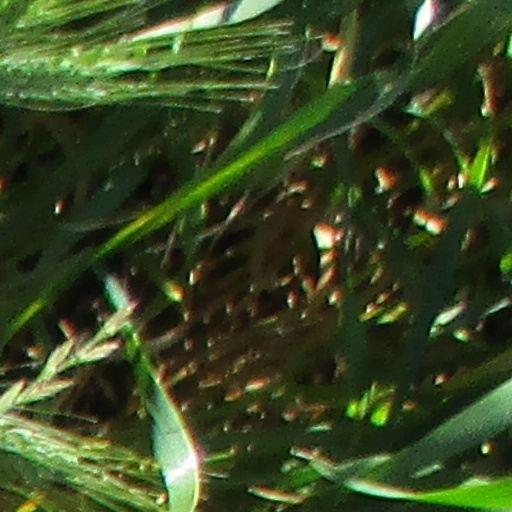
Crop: wheat